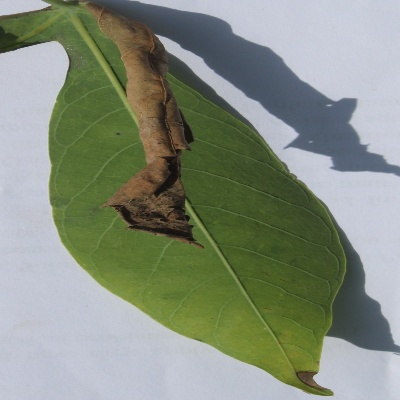
Crop: Cassava
Condition: bacterial blight